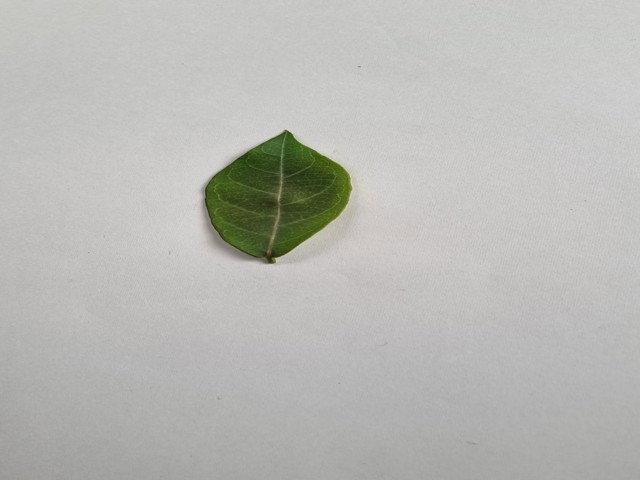
Plant: anantamul